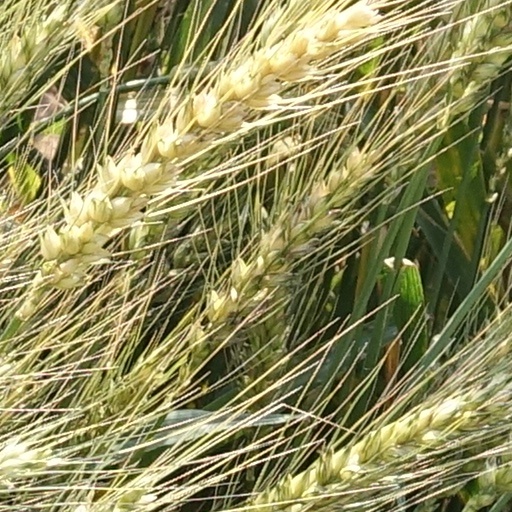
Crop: wheat